Intramolecular force

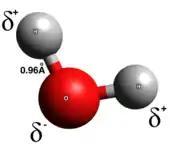
This is a ball and stick model of a water molecule. It has a permanent dipole pointing to the bottom left hand side.

In a true covalent bond, the electrons are uniformly shared between the two atoms of the bond; there is little or no charge separation. Covalent bonds are generally formed between two nonmetals. There are several types of covalent bonds: in polar covalent bonds, electrons are more likely to be found around one of the two atoms, whereas in nonpolar covalent bonds, electrons are evenly shared. Homonuclear diatomic molecules are purely covalent. The polarity of a covalent bond is determined by the electronegativities of each atom and thus a polar covalent bond has a dipole moment pointing from the partial positive end to the partial negative end. Polar covalent bonds represent an intermediate type in which the electrons are neither completely transferred from one atom to another nor evenly shared.